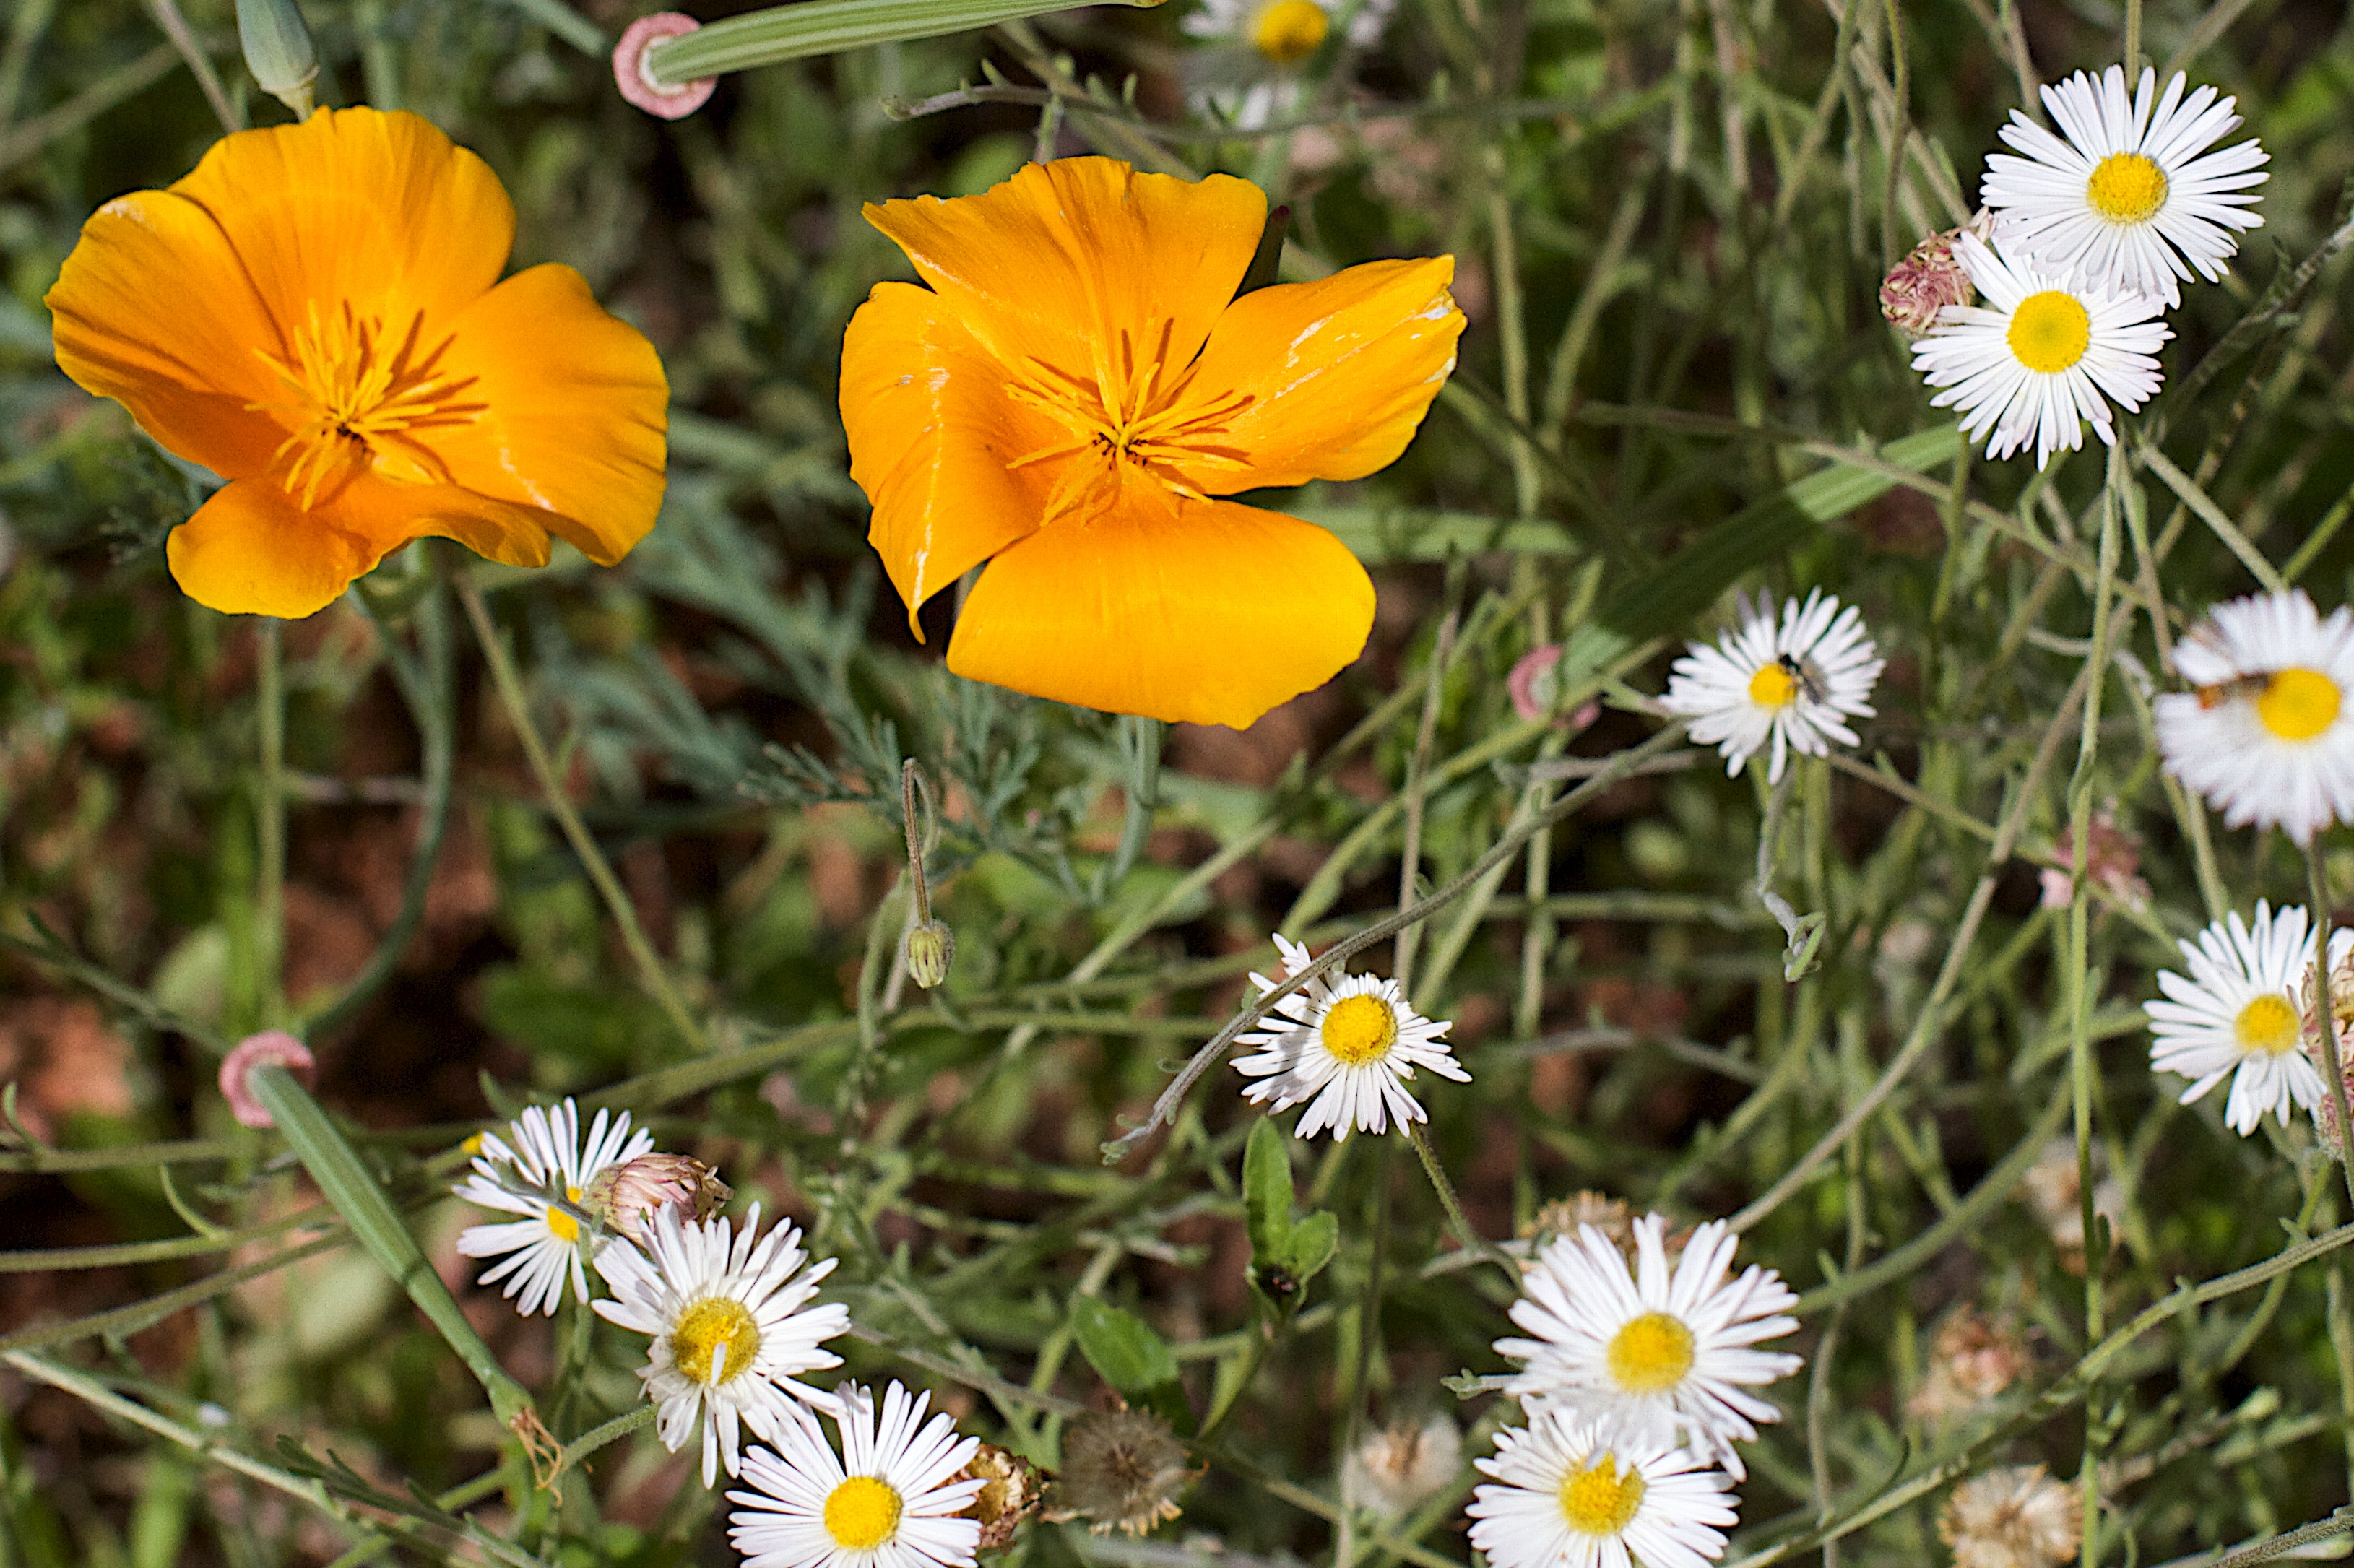
plant, meadow, flower, petal, botany, flora, wildflower, flowering plant, daisy family, oxeye daisy, annual plant, land plant, chamaemelum nobile, marguerite daisy, garden cosmos